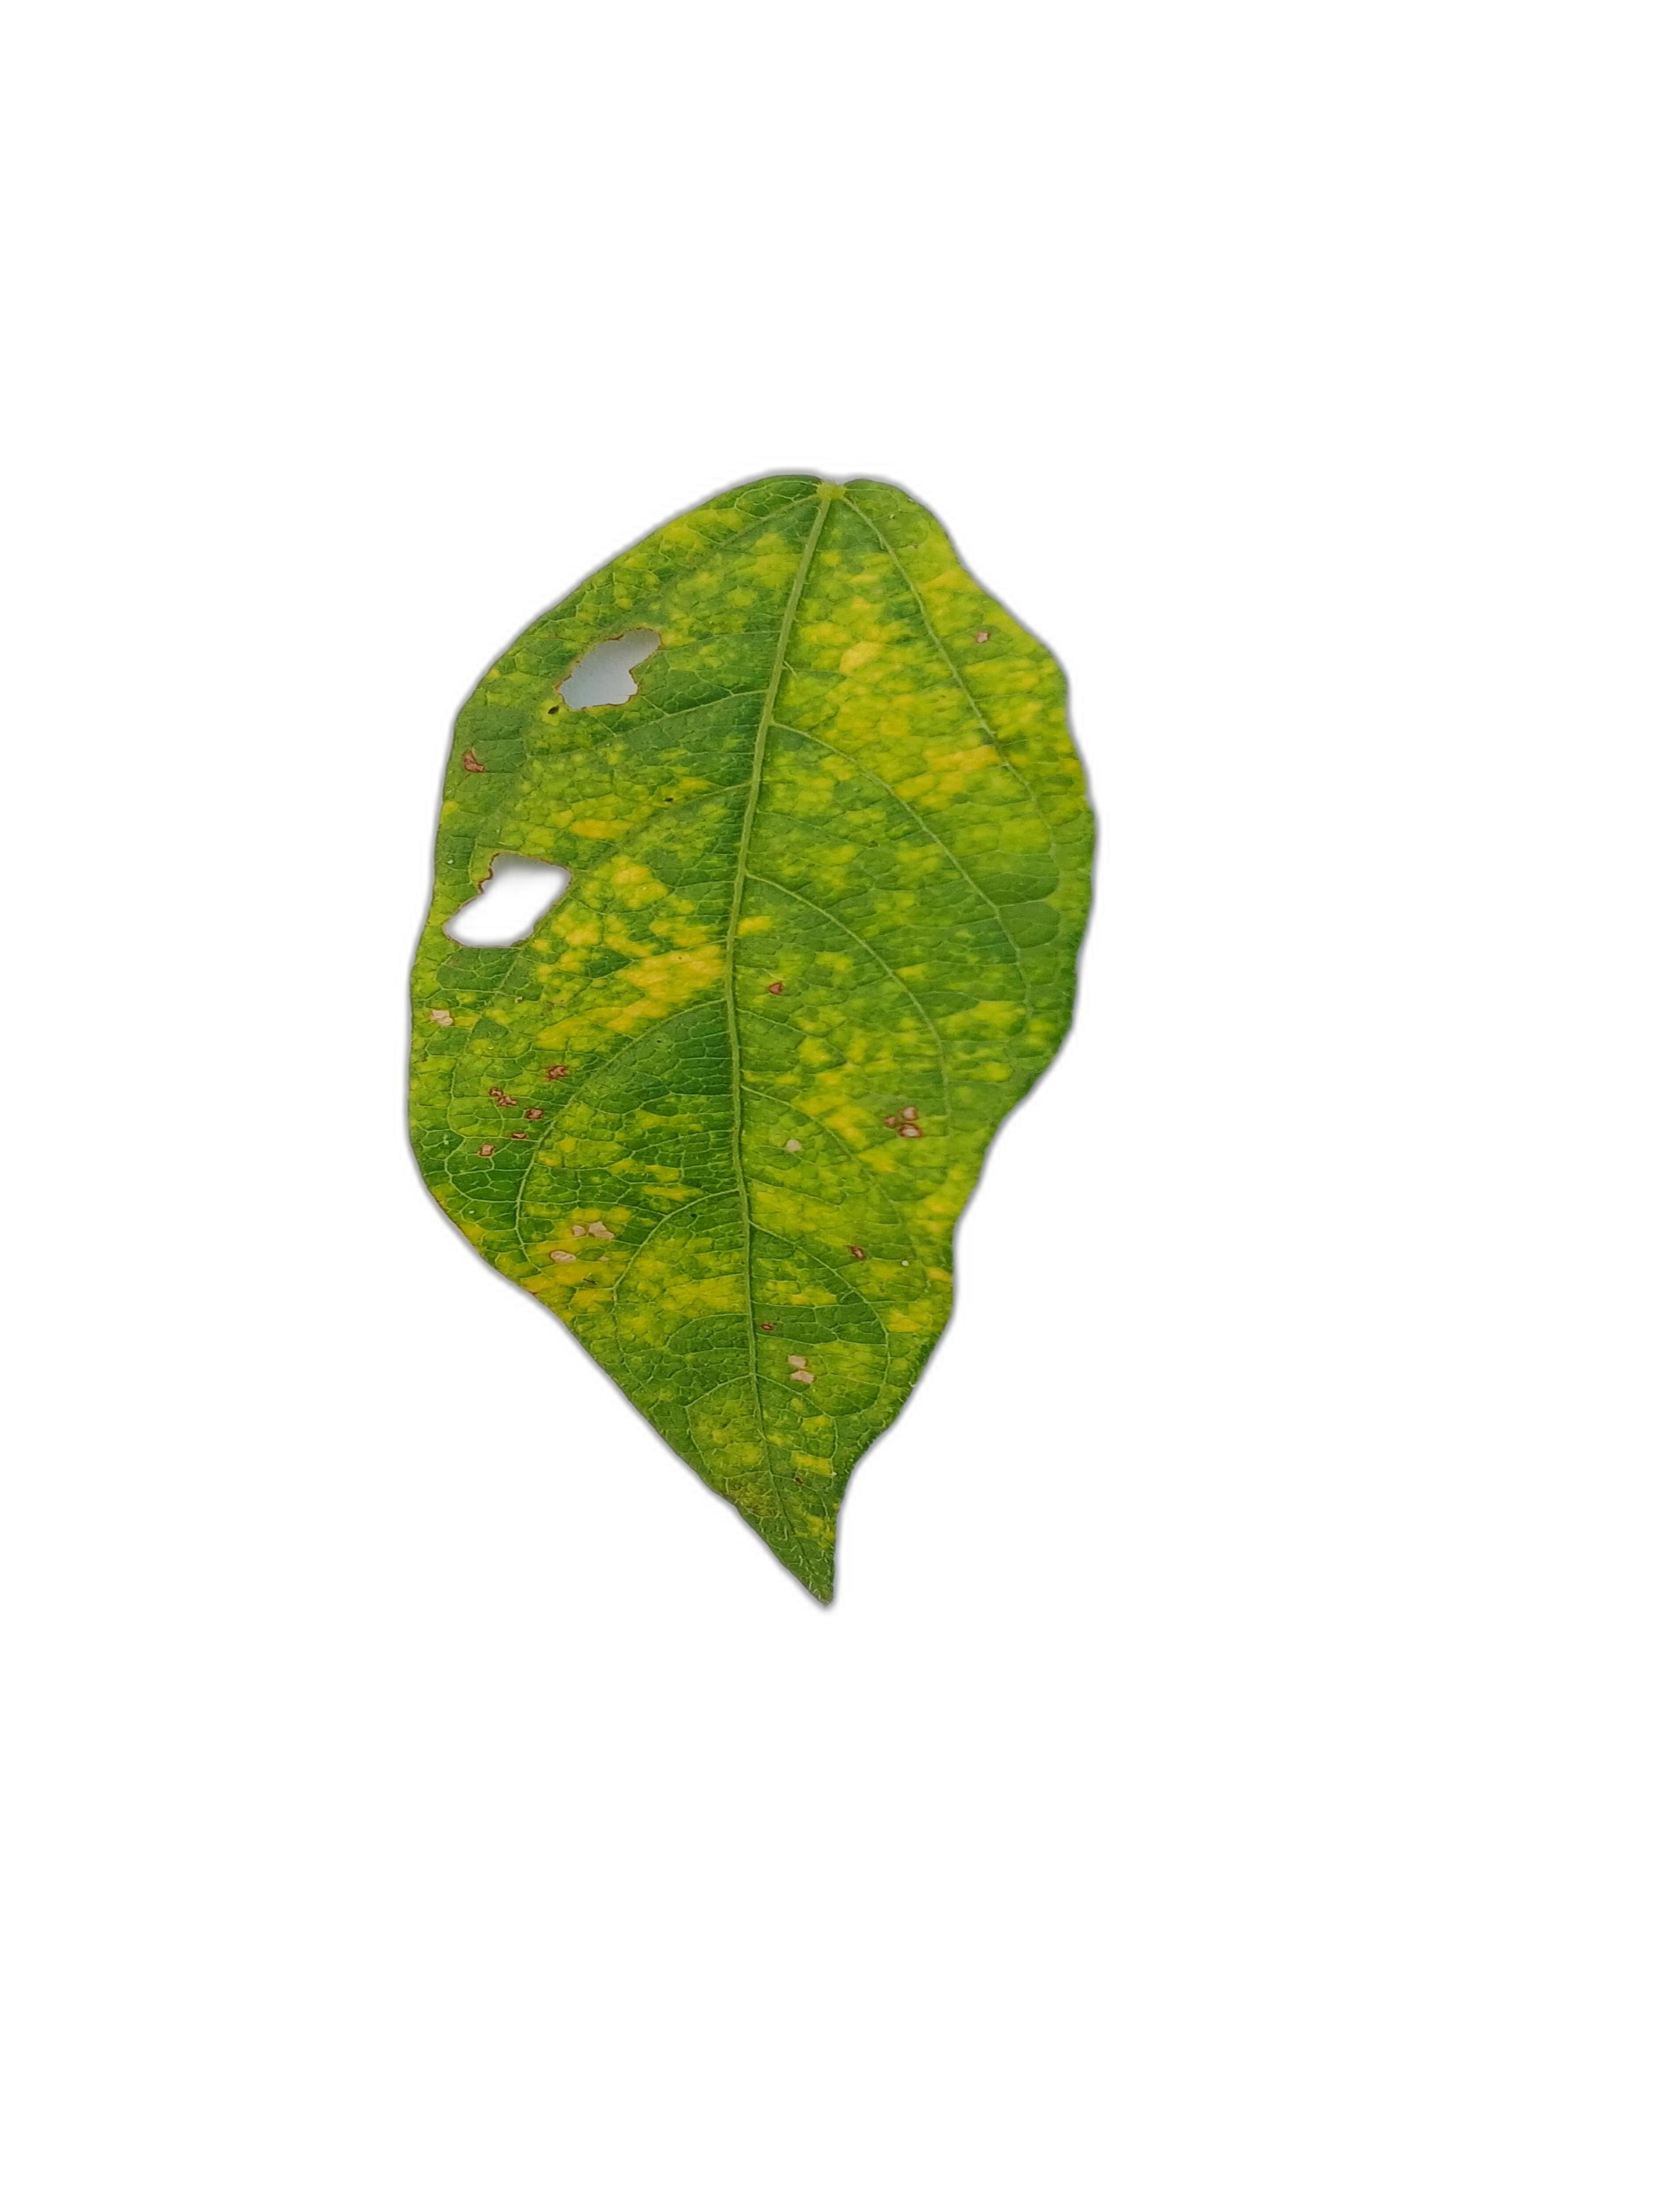
Label: Yellow Mosaic